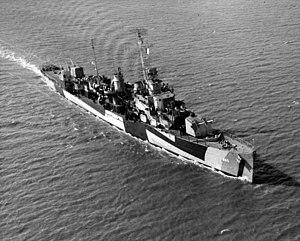
L'USS Phelps (DD-360) est un destroyer de classe Porter en service dans l'US Navy pendant la Seconde Guerre mondiale. Il fut baptisé sous le nom de Thomas Phelps, un Rear Admiral de l'US Navy en 1884.
Le plan d'invasion de l'île de Guadalcanal prévoyait pour l'essentiel trois groupes navals majeurs. Deux d'entre eux étaient placés sous le commandement suprême du vice-amiral Frank J. Fletcher. Le premier de ces deux groupes navals, la Task Force NEGAT, commandé par le rear admiral Leigh Noyes était destiné à fournir l'appui aérien pour l'attaque. Cette Task Force se divisait en trois groupes aéronavals, organisés chacun autour d'un porte-avion différent.